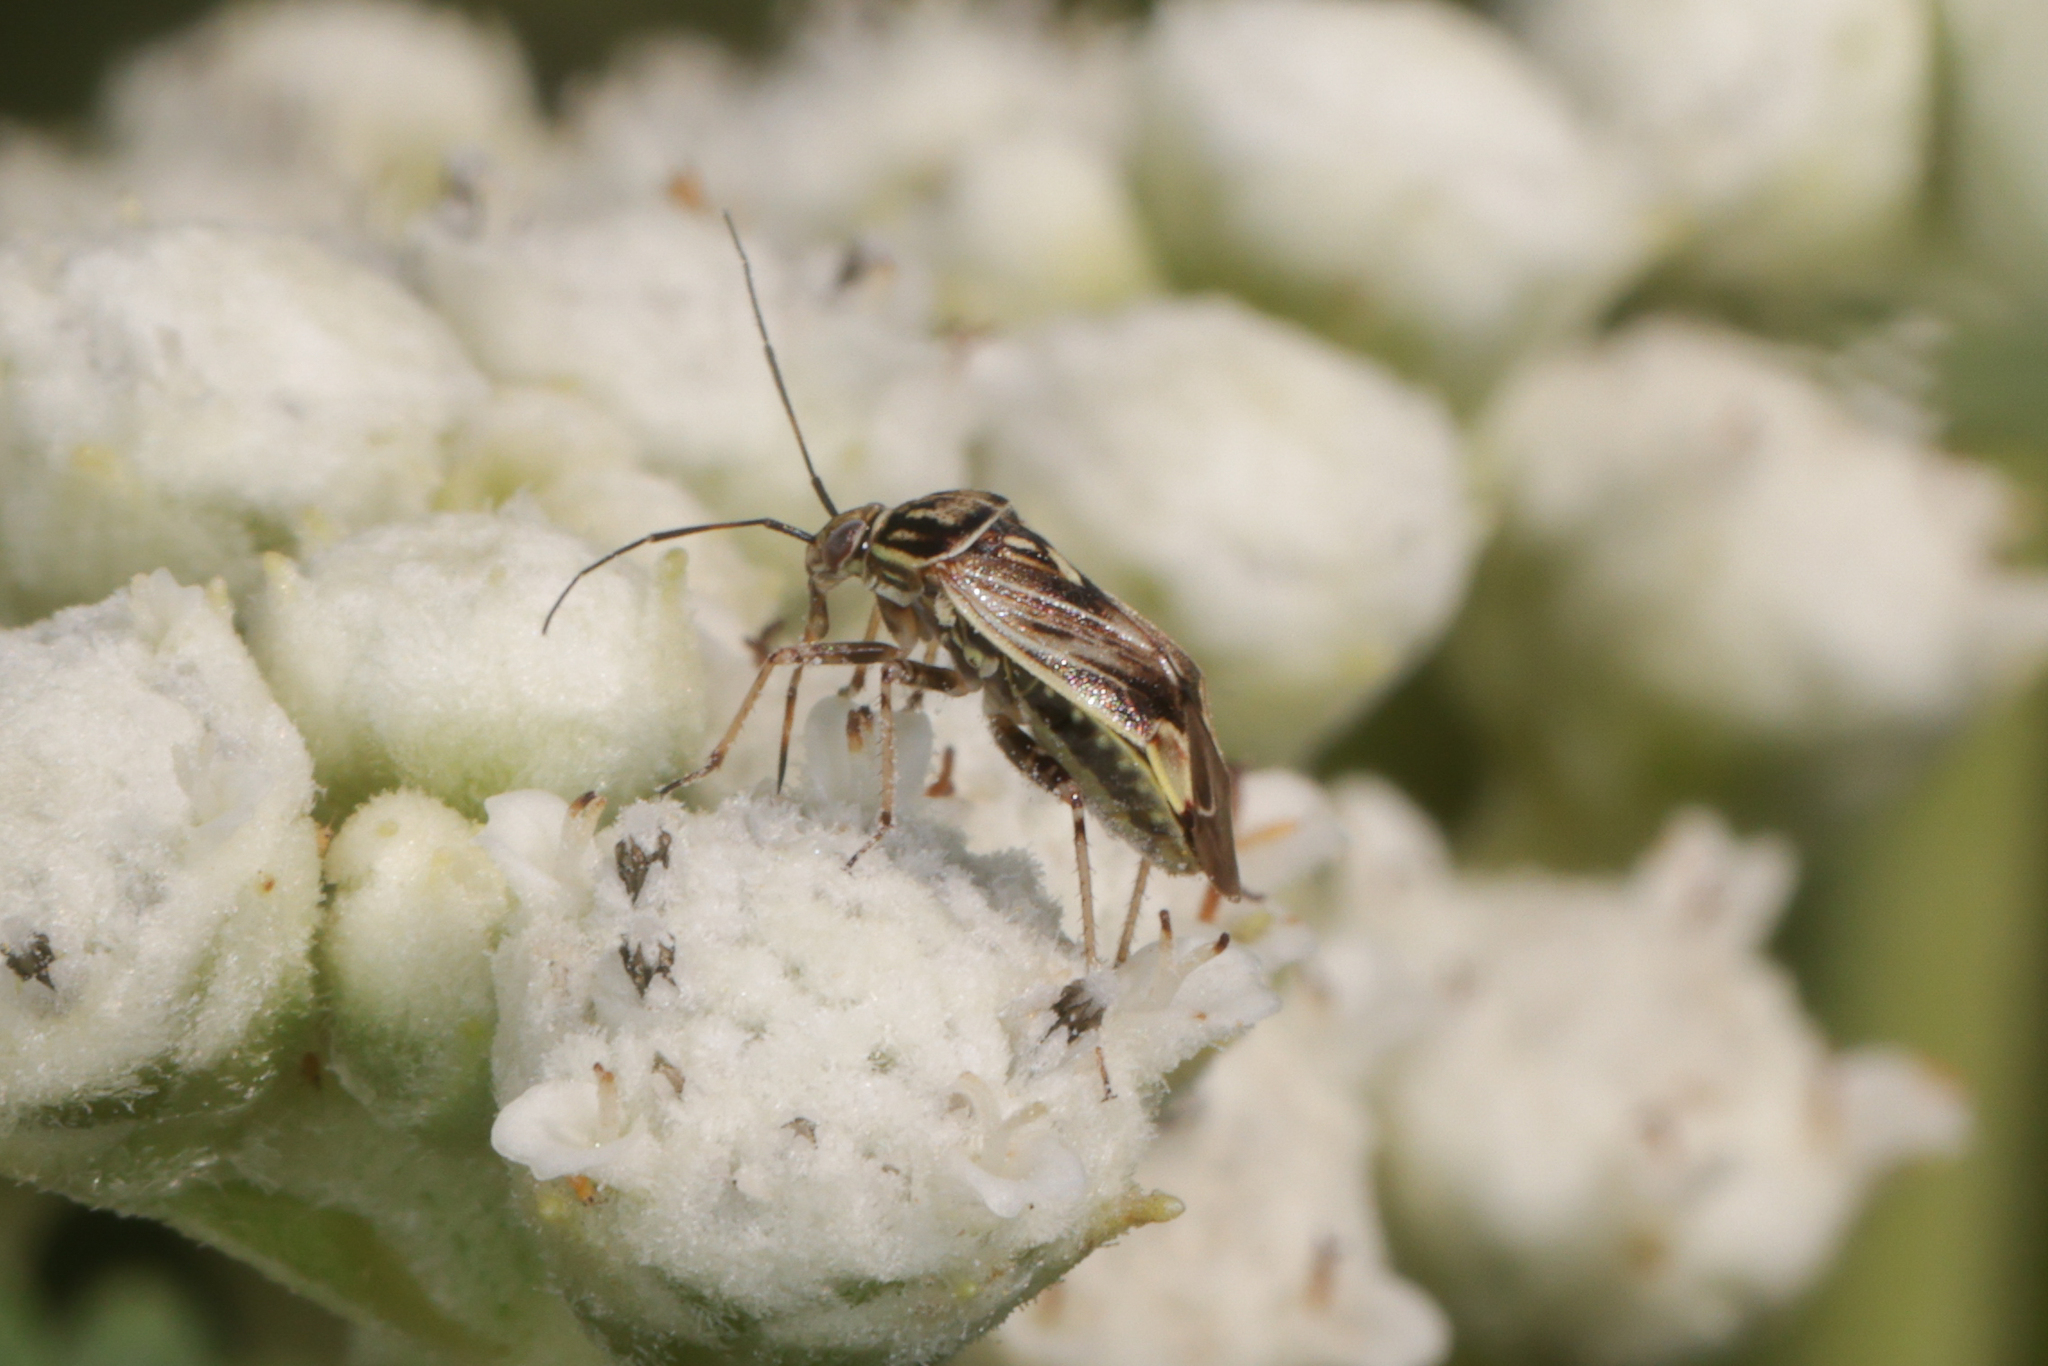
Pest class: lygus_bug